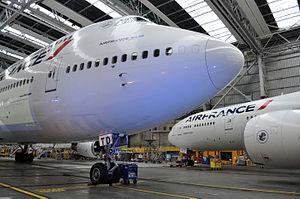
Donecle est une startup toulousaine qui développe un système d'inspection d'avions grâce à des drones automatisés. La société propose un drone ou un essaim de drones capables de se localiser par rapport à l'avion et d'inspecter visuellement la surface externe.